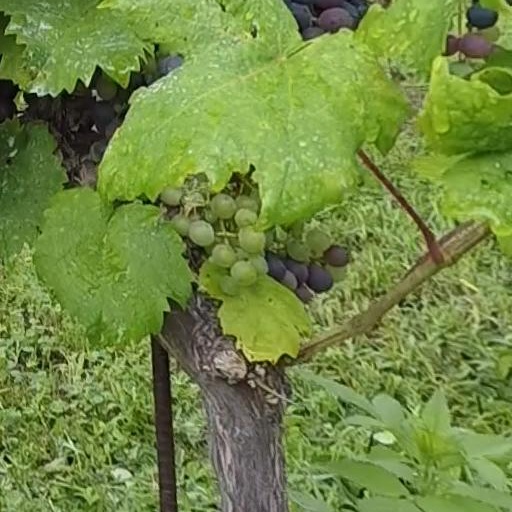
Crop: grape